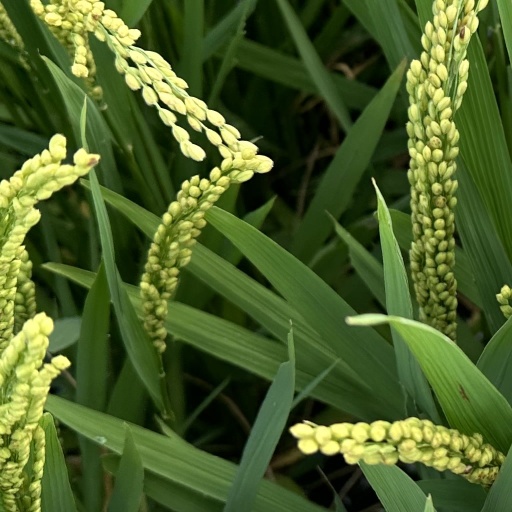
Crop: rice